Fungus

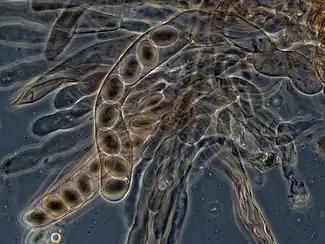
The eight-spore asci of "Morchella elata", viewed with phase-contrast microscopy

In ascomycetes, dikaryotic hyphae of the hymenium (the spore-bearing tissue layer) form a characteristic "hook" (crozier) at the hyphal septum. During cell division, the formation of the hook ensures proper distribution of the newly divided nuclei into the apical and basal hyphal compartments. An ascus (plural "asci") is then formed, in which karyogamy (nuclear fusion) occurs. Asci are embedded in an ascocarp, or fruiting body. Karyogamy in the asci is followed immediately by meiosis and the production of ascospores. After dispersal, the ascospores may germinate and form a new haploid mycelium.